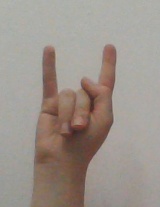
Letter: la